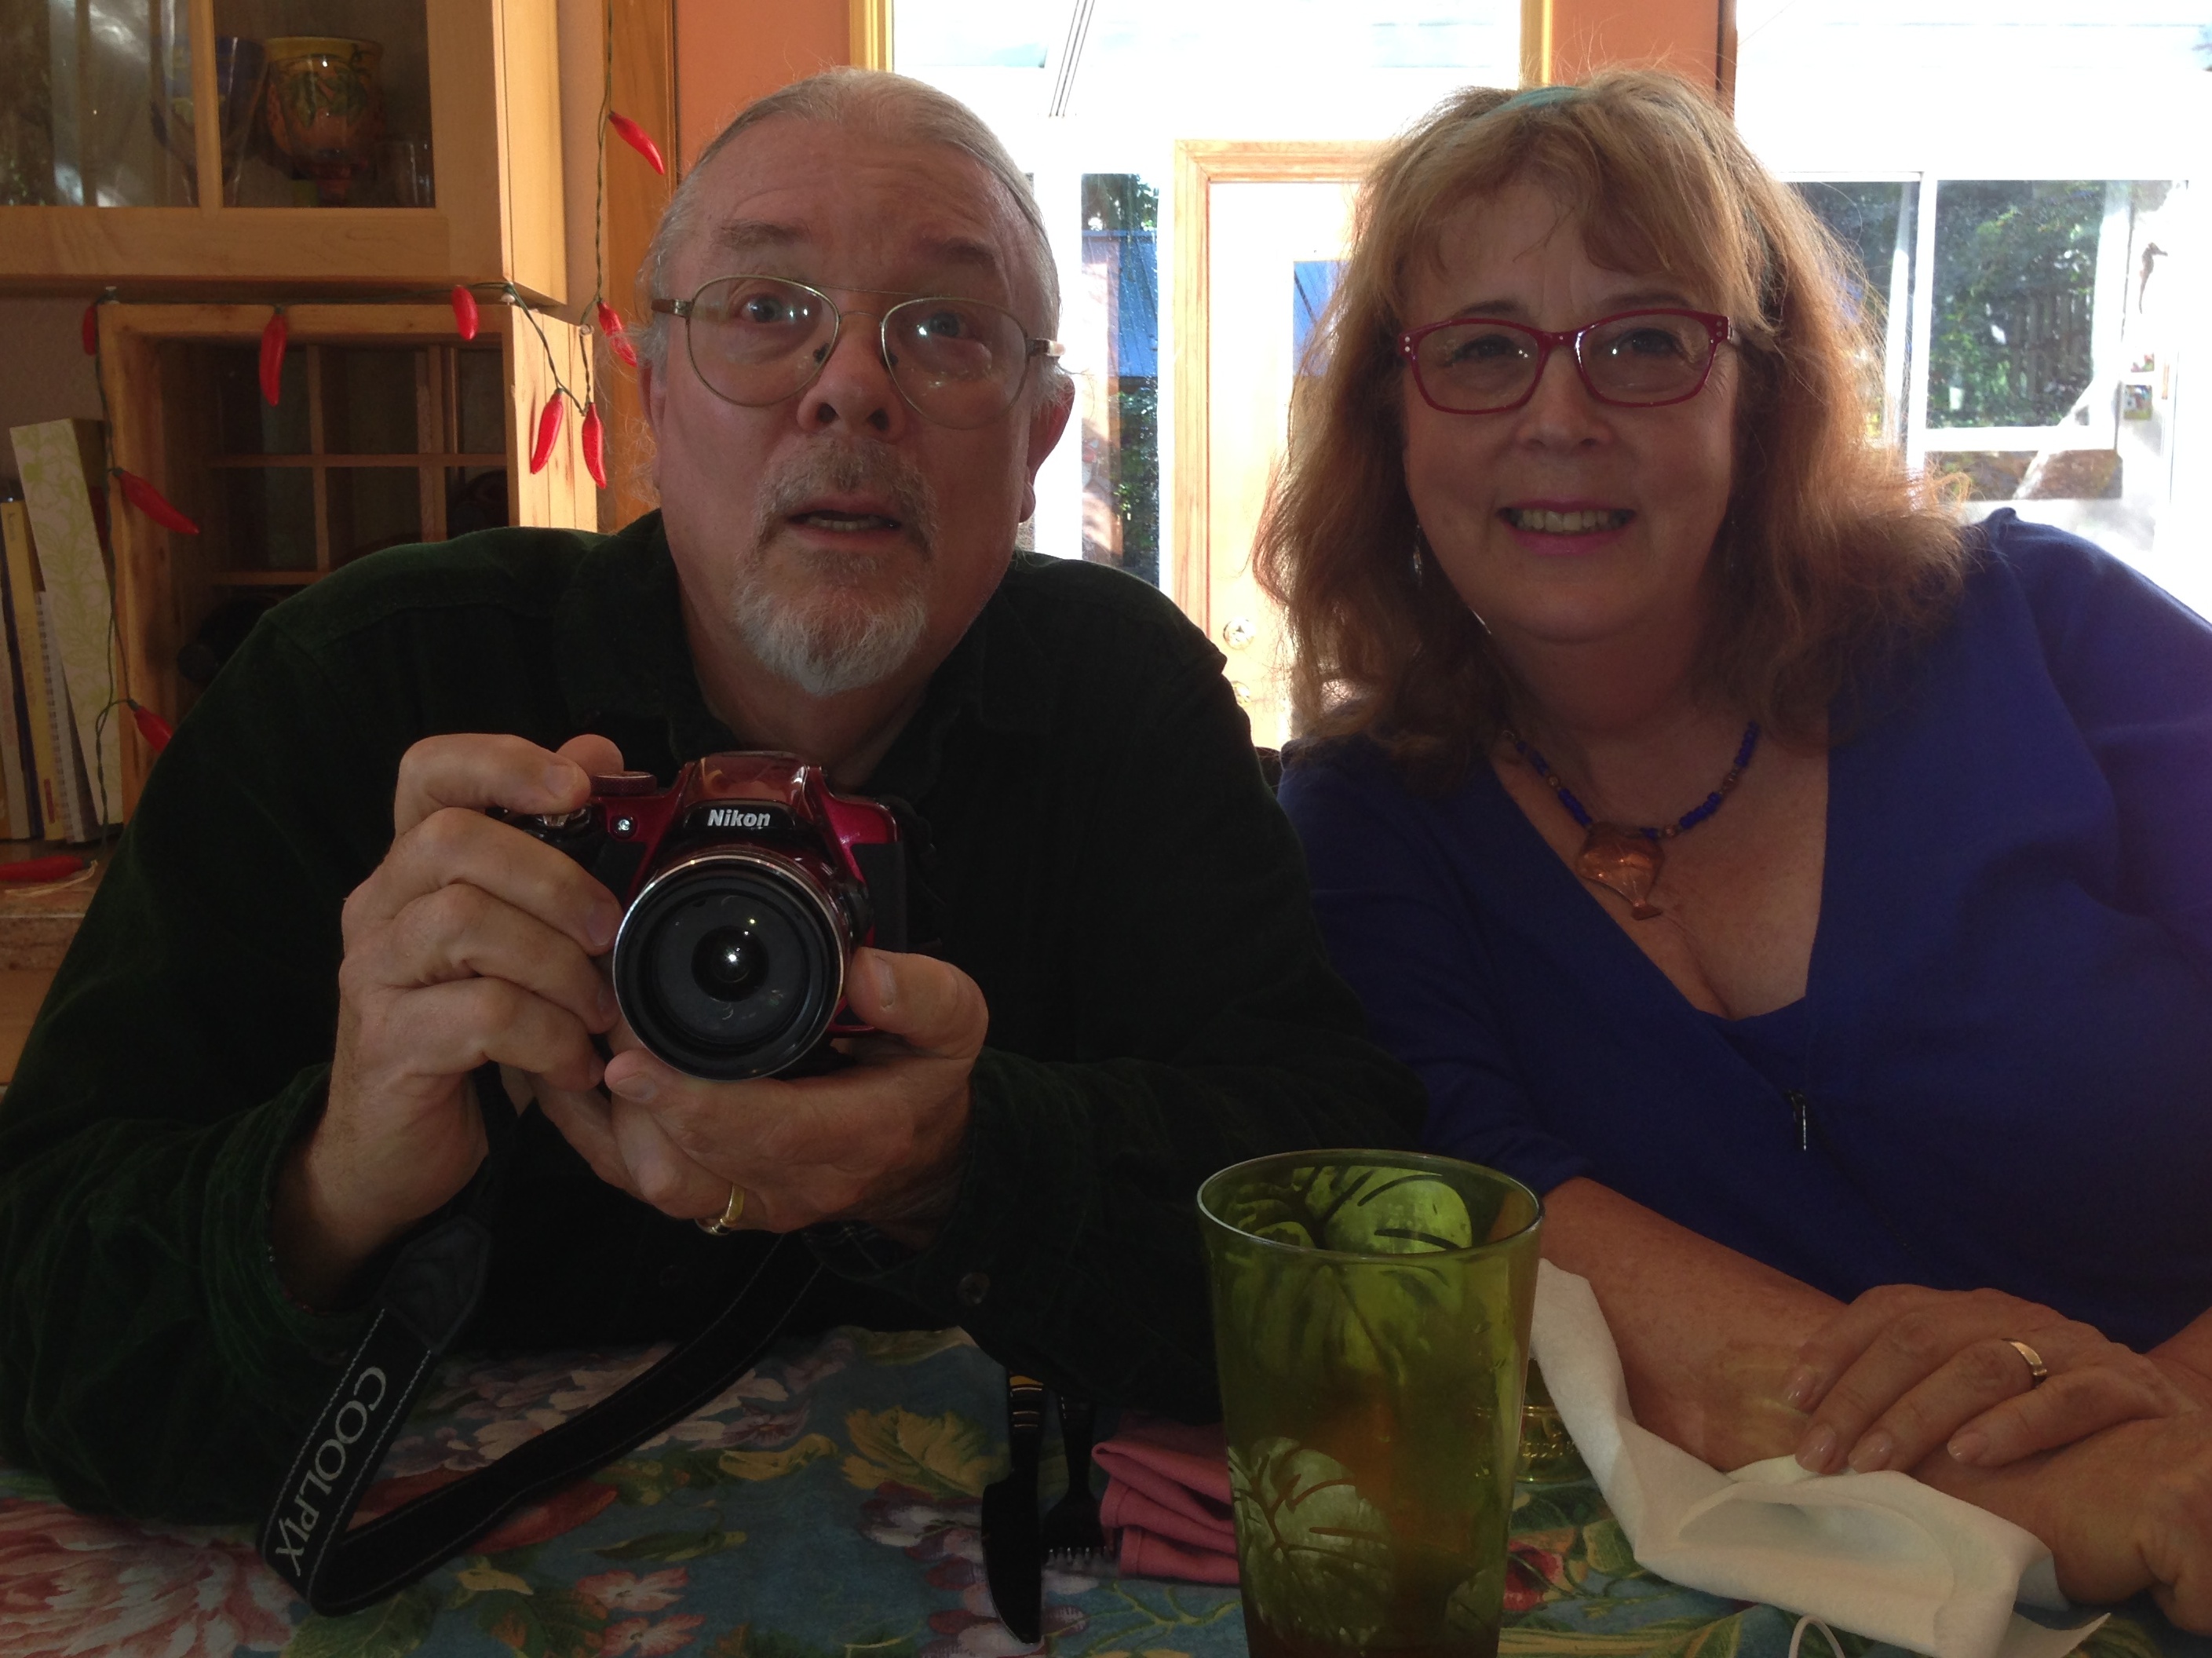
man, person, people, family, glasses, day